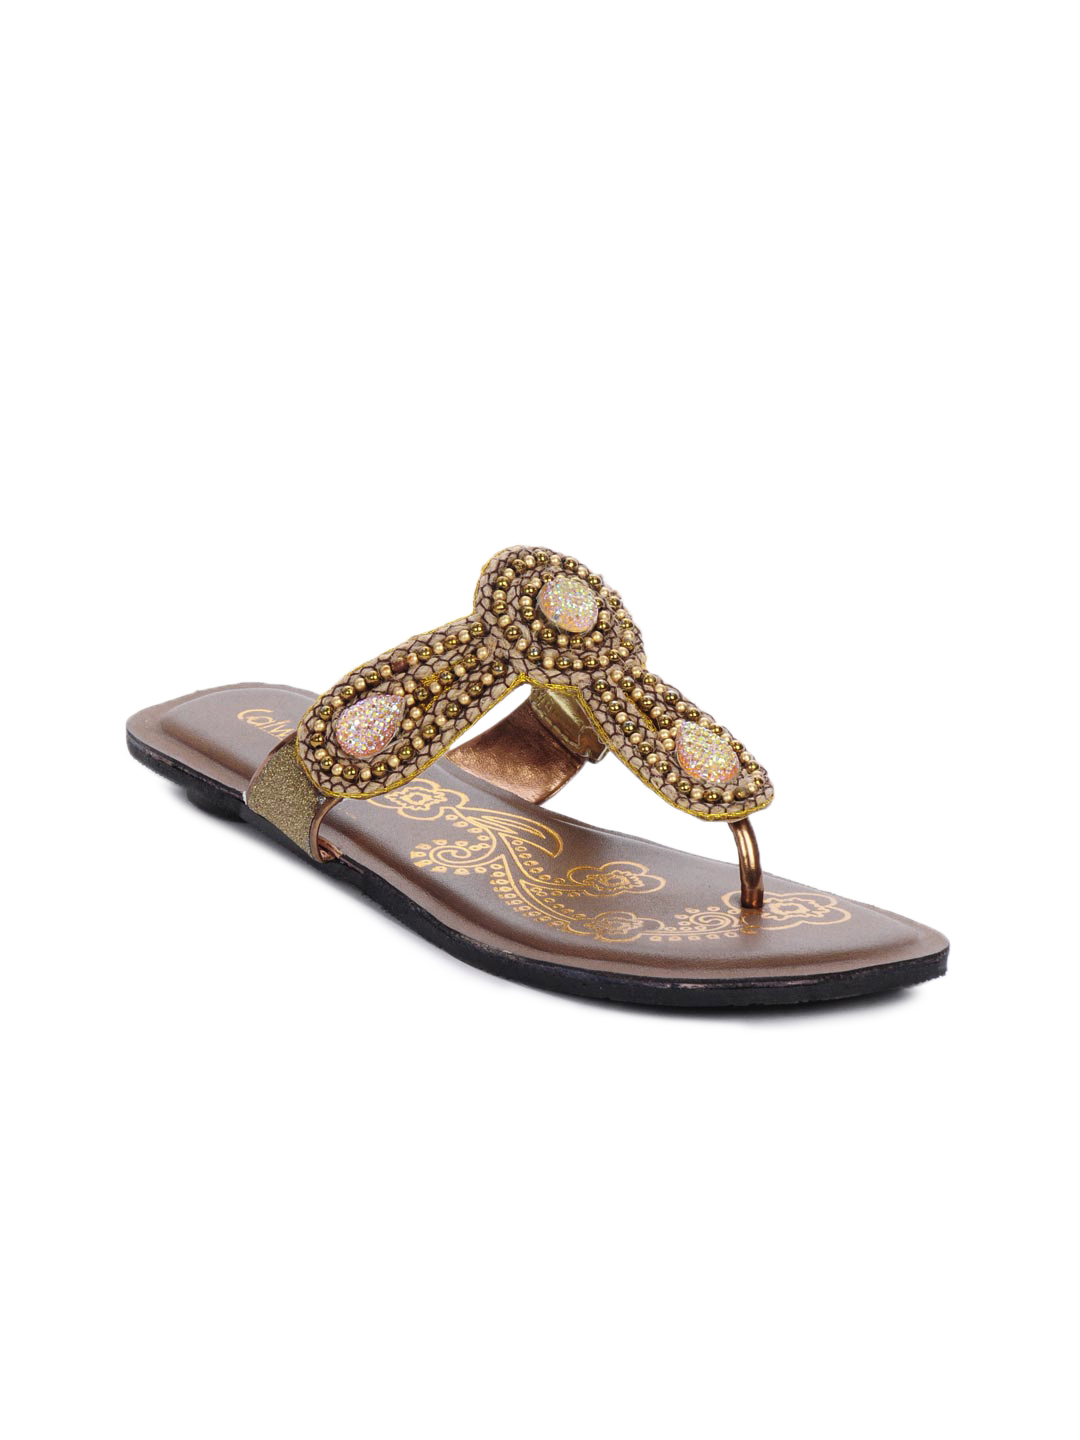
Catwalk Women Bronze Flats
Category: Footwear / Shoes / Heels
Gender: Women
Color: Bronze
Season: Winter 2015
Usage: Casual